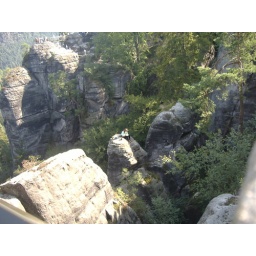
She was sitting there reading a book high above the trees.